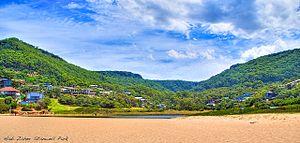
Stanwell Park est un village situé sur l'océan Pacifique au nord du canton de Wollongong de la région de l'Illawarra en Nouvelle-Galles du Sud en Australie. Il est séparé de 54 km de la métropole Sydney par le Parc National Royal et, vu son isolement et ses habitants, fait un peu penser à un certain village gaulois résistant au développement de l'empire.